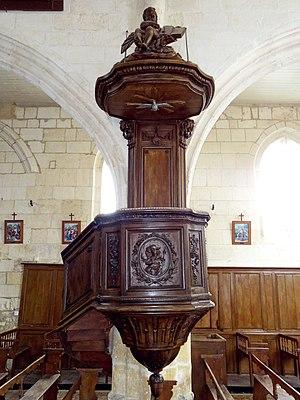
Mobilier de l'église - voir titre.
L'église Saint-Martin est une église catholique paroissiale située à Maimbeville, dans le département de l'Oise, en France. Elle a été construite sous une seule campagne pendant la première moitié du XVIᵉ siècle, dans le style gothique flamboyant. À l'extérieur, le clocher trapu et la faible hauteur des murs des bas-côtés suggèrent une modeste église rurale, et les fenêtres sans remplage évoquent une construction rustique. Le transept et l'abside autrement plus élancés paraissent en décalage avec les parties occidentales. À l'intérieur, l'église Saint-Martin s'avère tout au contraire homogène, mais également inachevée. La nef est tout aussi élevée que le chœur, et la largeur du vaisseau central est considérable. Les grandes arcades, les piliers ondulés et les voûtes d'ogives des parties orientales sont très soignés. Ainsi c'est l'ambition du projet architectural qui empêcha certainement le voûtement de la nef et des bas-côtés, et retarda l'exécution du bas-côté sud, tandis que les fenêtres semblent bien avoir possédé des réseaux flamboyants, qui semblent seulement avoir disparu.